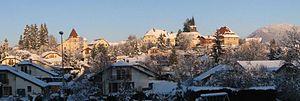
Vue du village de Peillonnex depuis la RD12
Peillonnex est une commune française située dans le département de la Haute-Savoie, en région Auvergne-Rhône-Alpes.